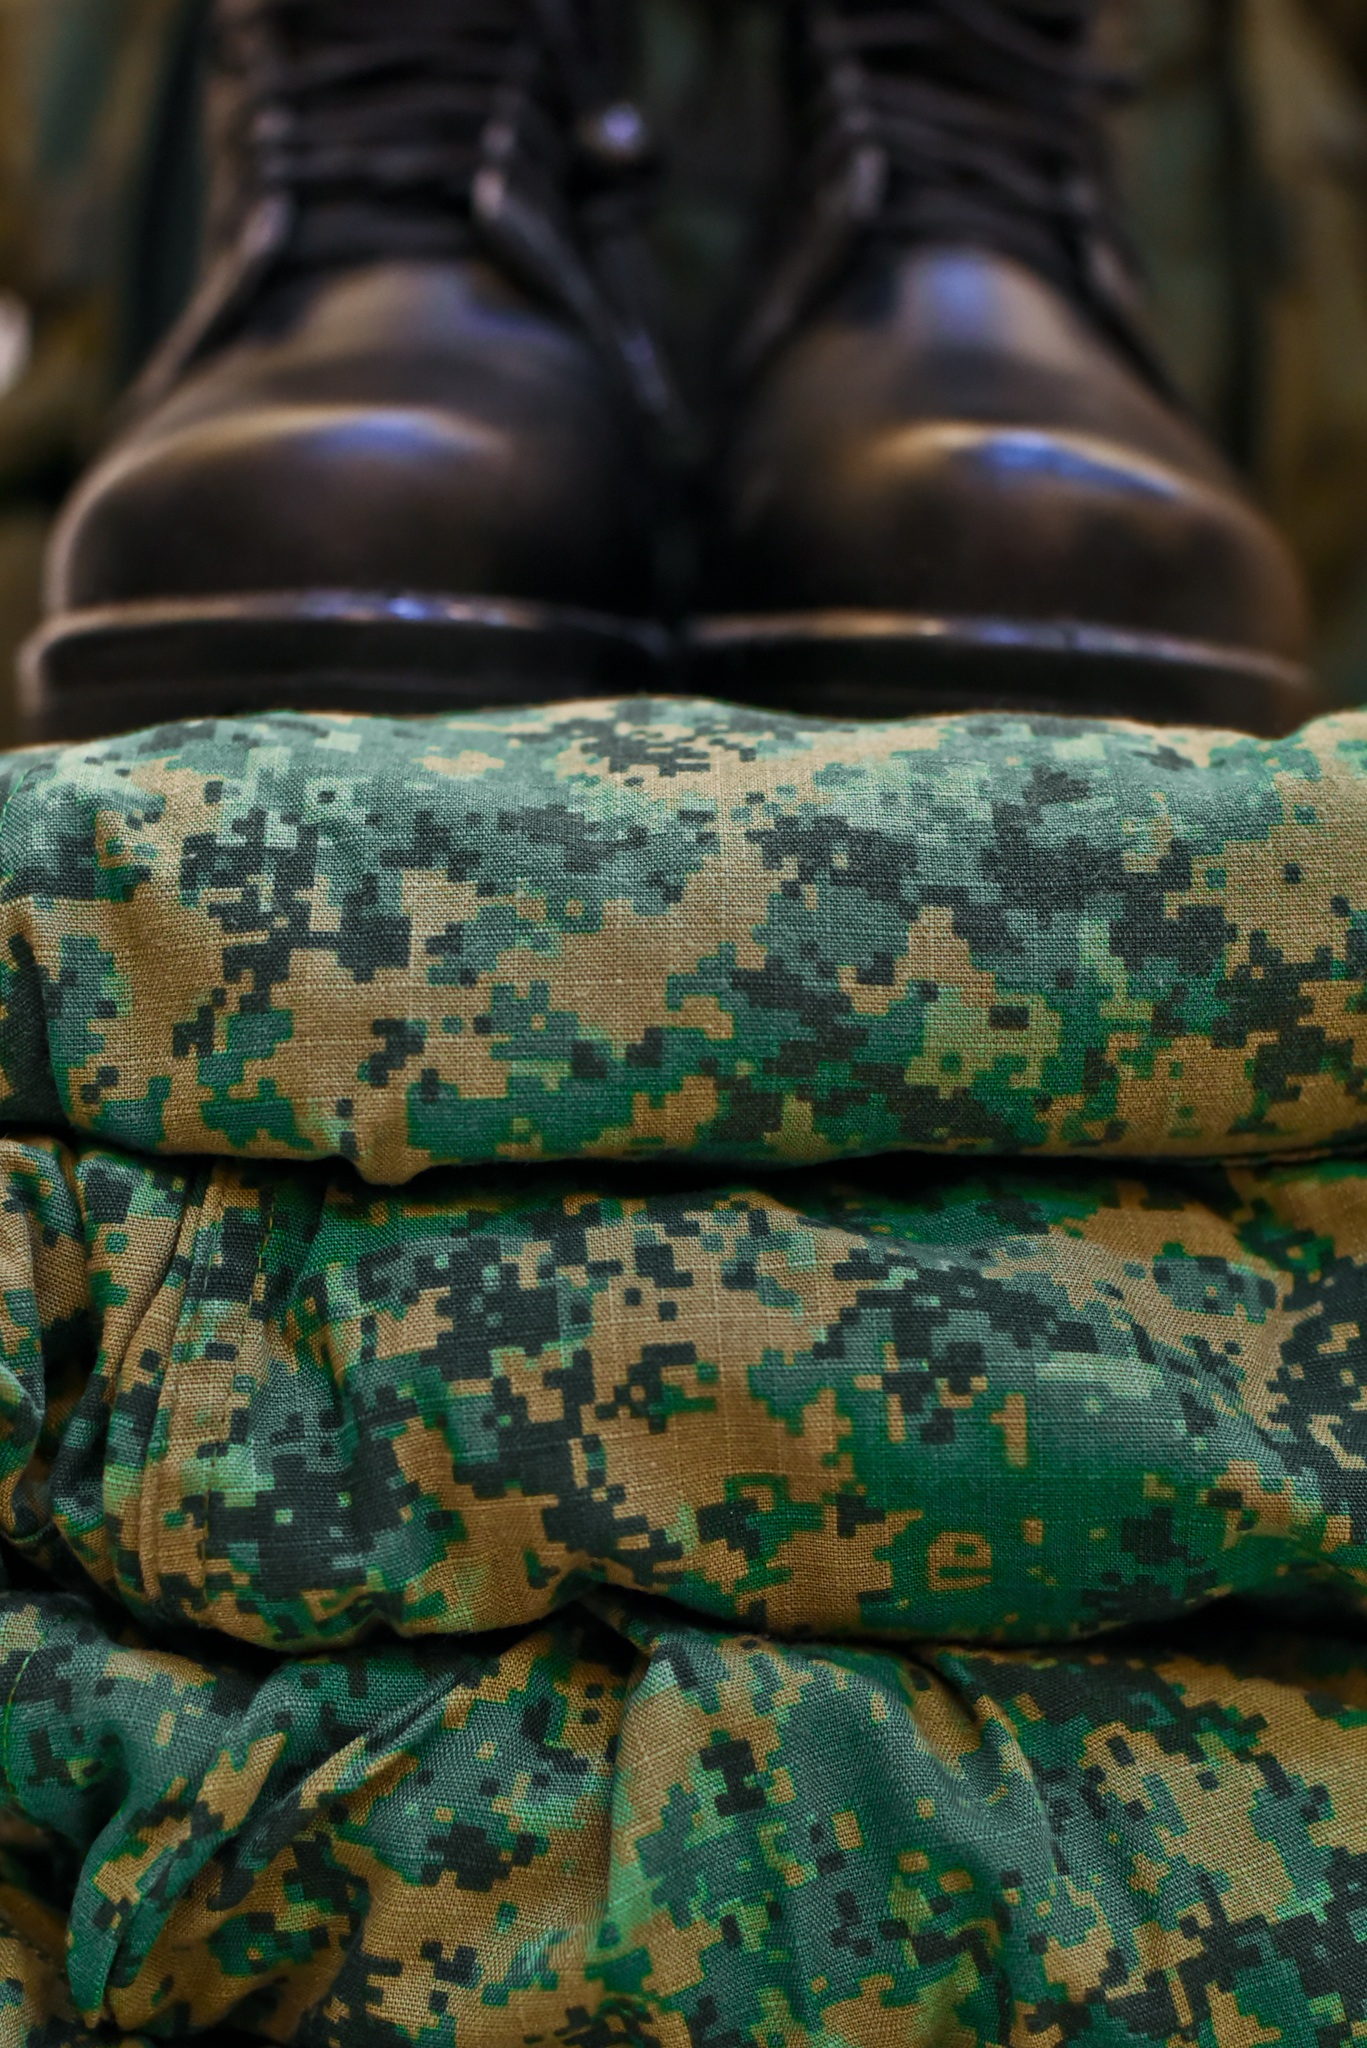
shoe, leather, boot, green, color, material, footwear